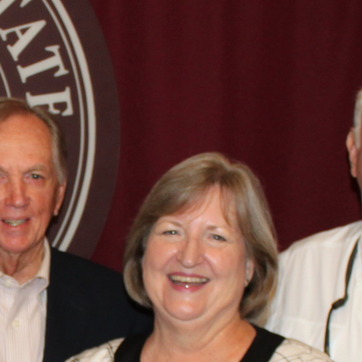
Material: hair